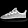
Label: Sneaker